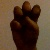
The image shows a hand gesture representing the letter 'E' in Indian Sign Language.